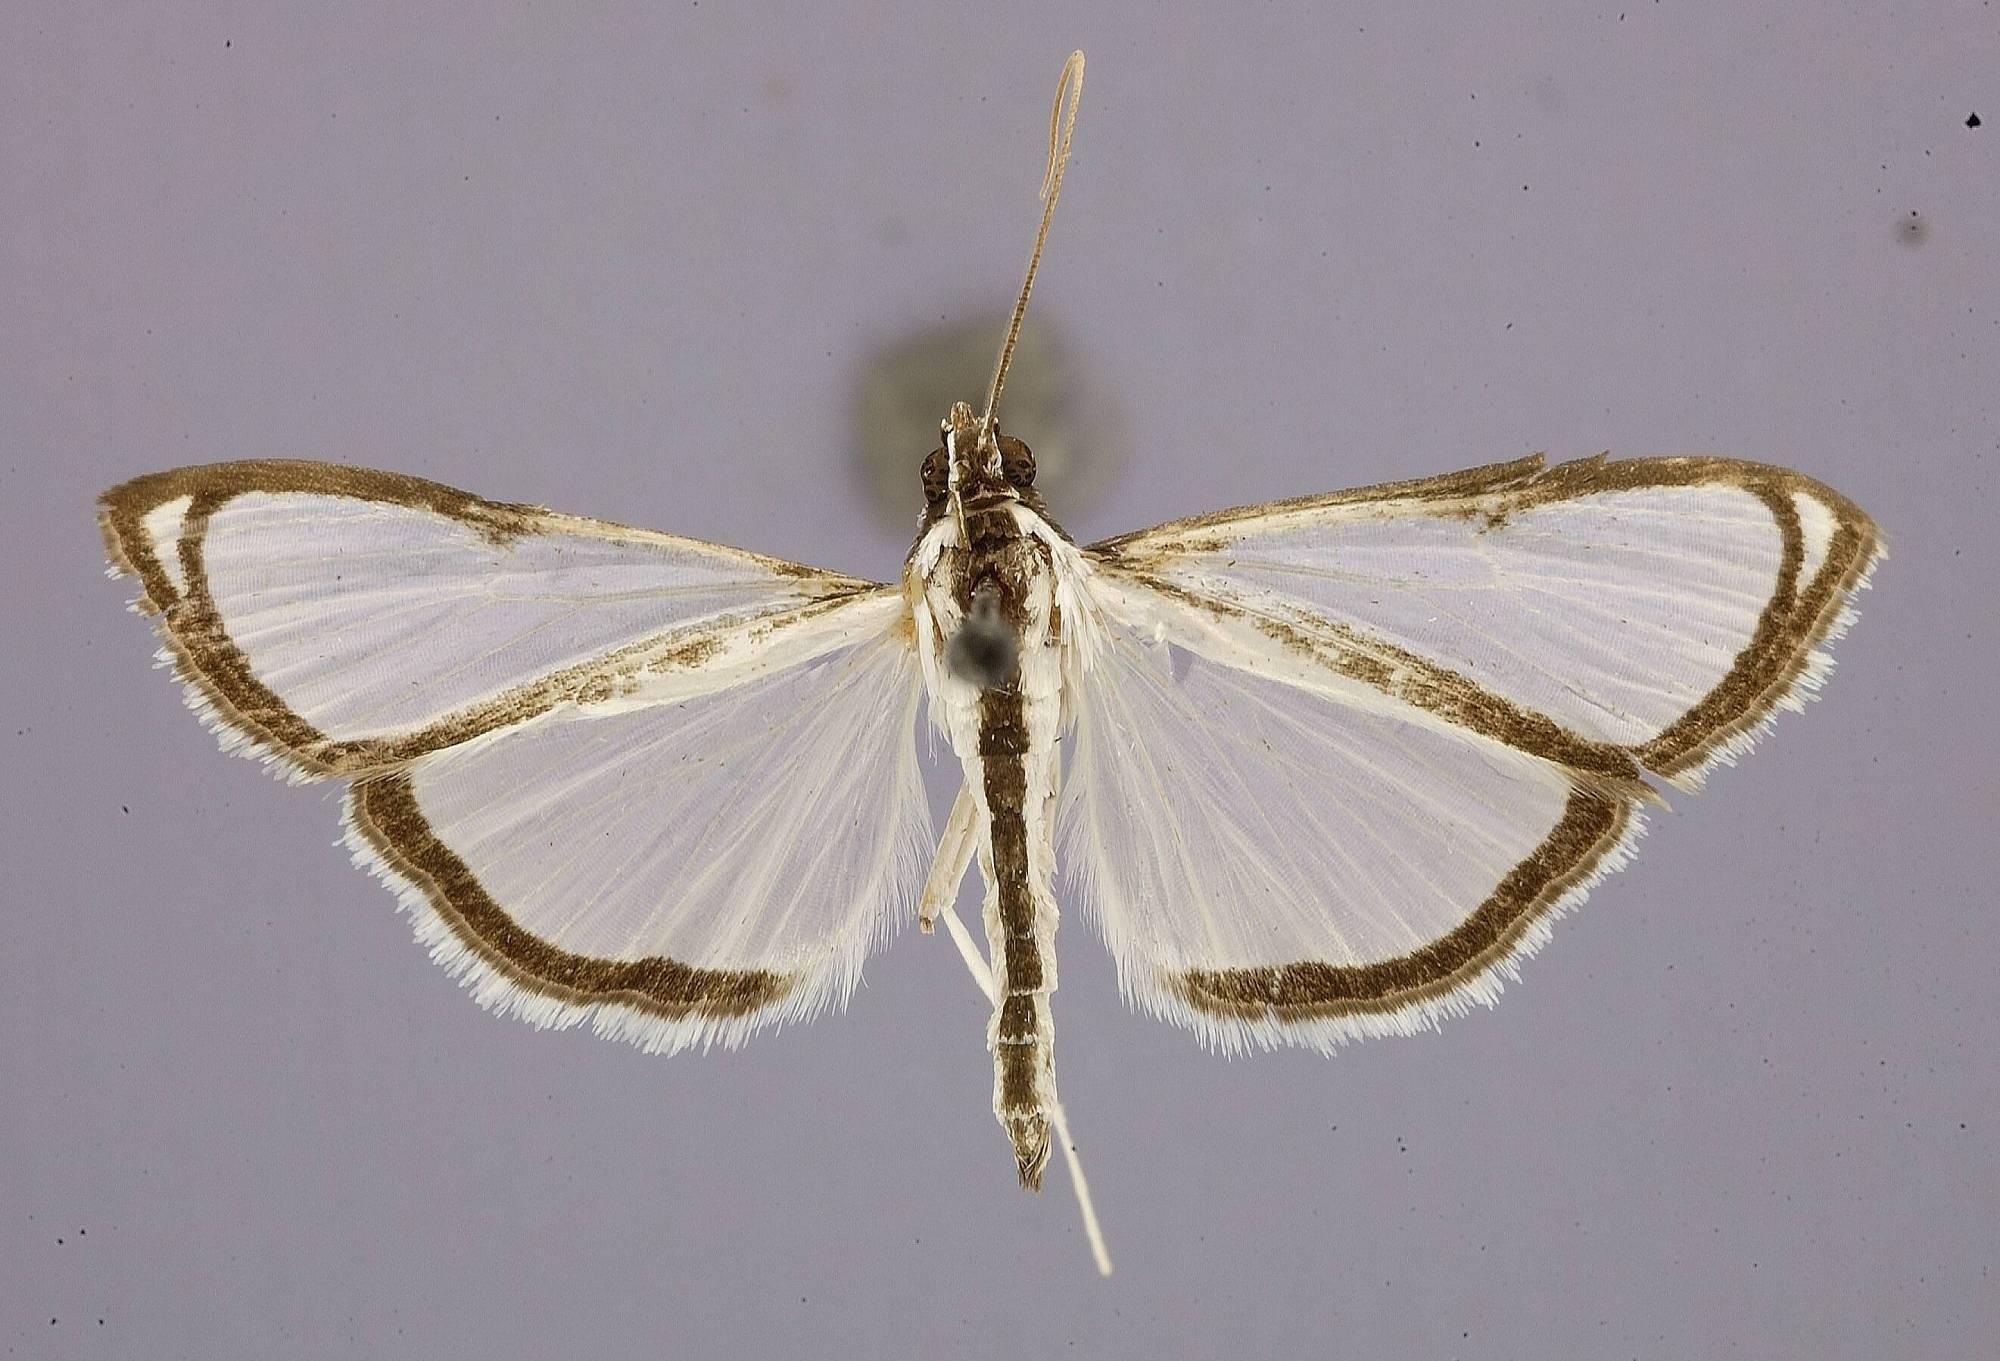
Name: Margaronia delicatalis
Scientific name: Margaronia delicatalis Schaus
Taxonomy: Animalia, Arthropoda, Insecta, Lepidoptera, Crambidae, Pyraustinae
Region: [Not Stated]
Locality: Lules, Tucuman, Argentina
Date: [Not Stated]